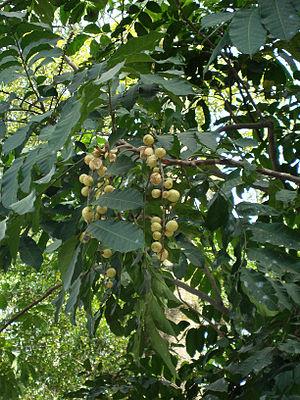
Aphanamixis est un genre d'arbre de la famille des Meliaceae.
Aphanamixis polystachya est une espèce d'arbre de la famille des Meliaceae.